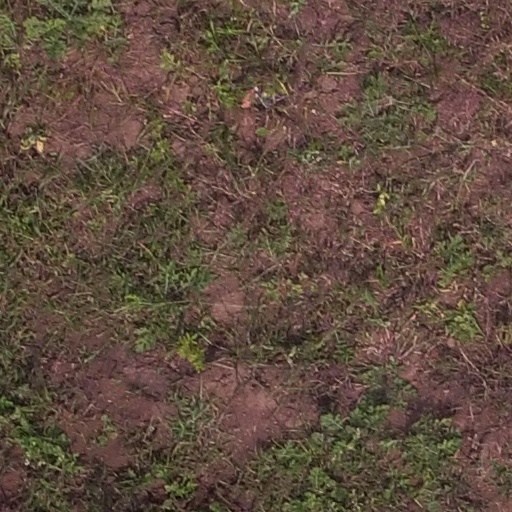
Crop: maize; corn